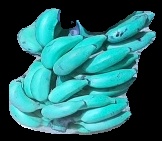
Variety: elakki-bale
Grade: grade3